History of the Jews in Zambia

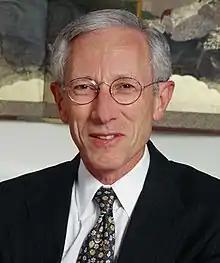
Stanley Fischer was born into a Jewish family in what is now Zambia.

The Jewish settlers were a predominant ethnic group in Northern Rhodesia and became active in the political life, most importantly in the struggle for independence from the British Colonial rule. There were a number of high profile Jewish intellectuals and professionals that came from Jewish society, notably scholars Lewis Gann, Robert Rotberg, and Max Gluckman. Another key Jewish figure in Northern Rhodesia was Stanley Fisher, the governor of the Bank of Israel and formerly the head of the International Monetary Fund (IMF). Marking the title as the first Jewish major in Northern Rhodesia was Hyam Sculman, who was the major of Ndola beginning in 1937, up until 1939. These figures were highly relevant and important in creating the Zambian nation. There was a new generation of leaders in congress, some of whom were Jewish, who wanted Northern Rhodesia to become an independent African state. Led by civil servant Kenneth Kaunda in 1958, radicals split off from the rest of congress to form what is known as the Zambia African National Congress, later known as the United National Independence Party. When Zambia gained independence from the British Colonial Rule in 1964, it was prosperous, comparative to previous years. With the new found independence, copper prices continued to rise, making Zambia the world's third largest producer of copper.